William Bradford (Attorney General)

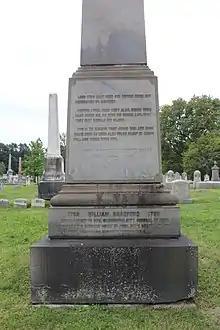
William Bradford Cenotaph in Laurel Hill Cemetery. He is buried at his wife's family plot at Saint Mary's Episcopal Churchyard in Burlington, New Jersey

Bradford County, Pennsylvania, was named in his honor.